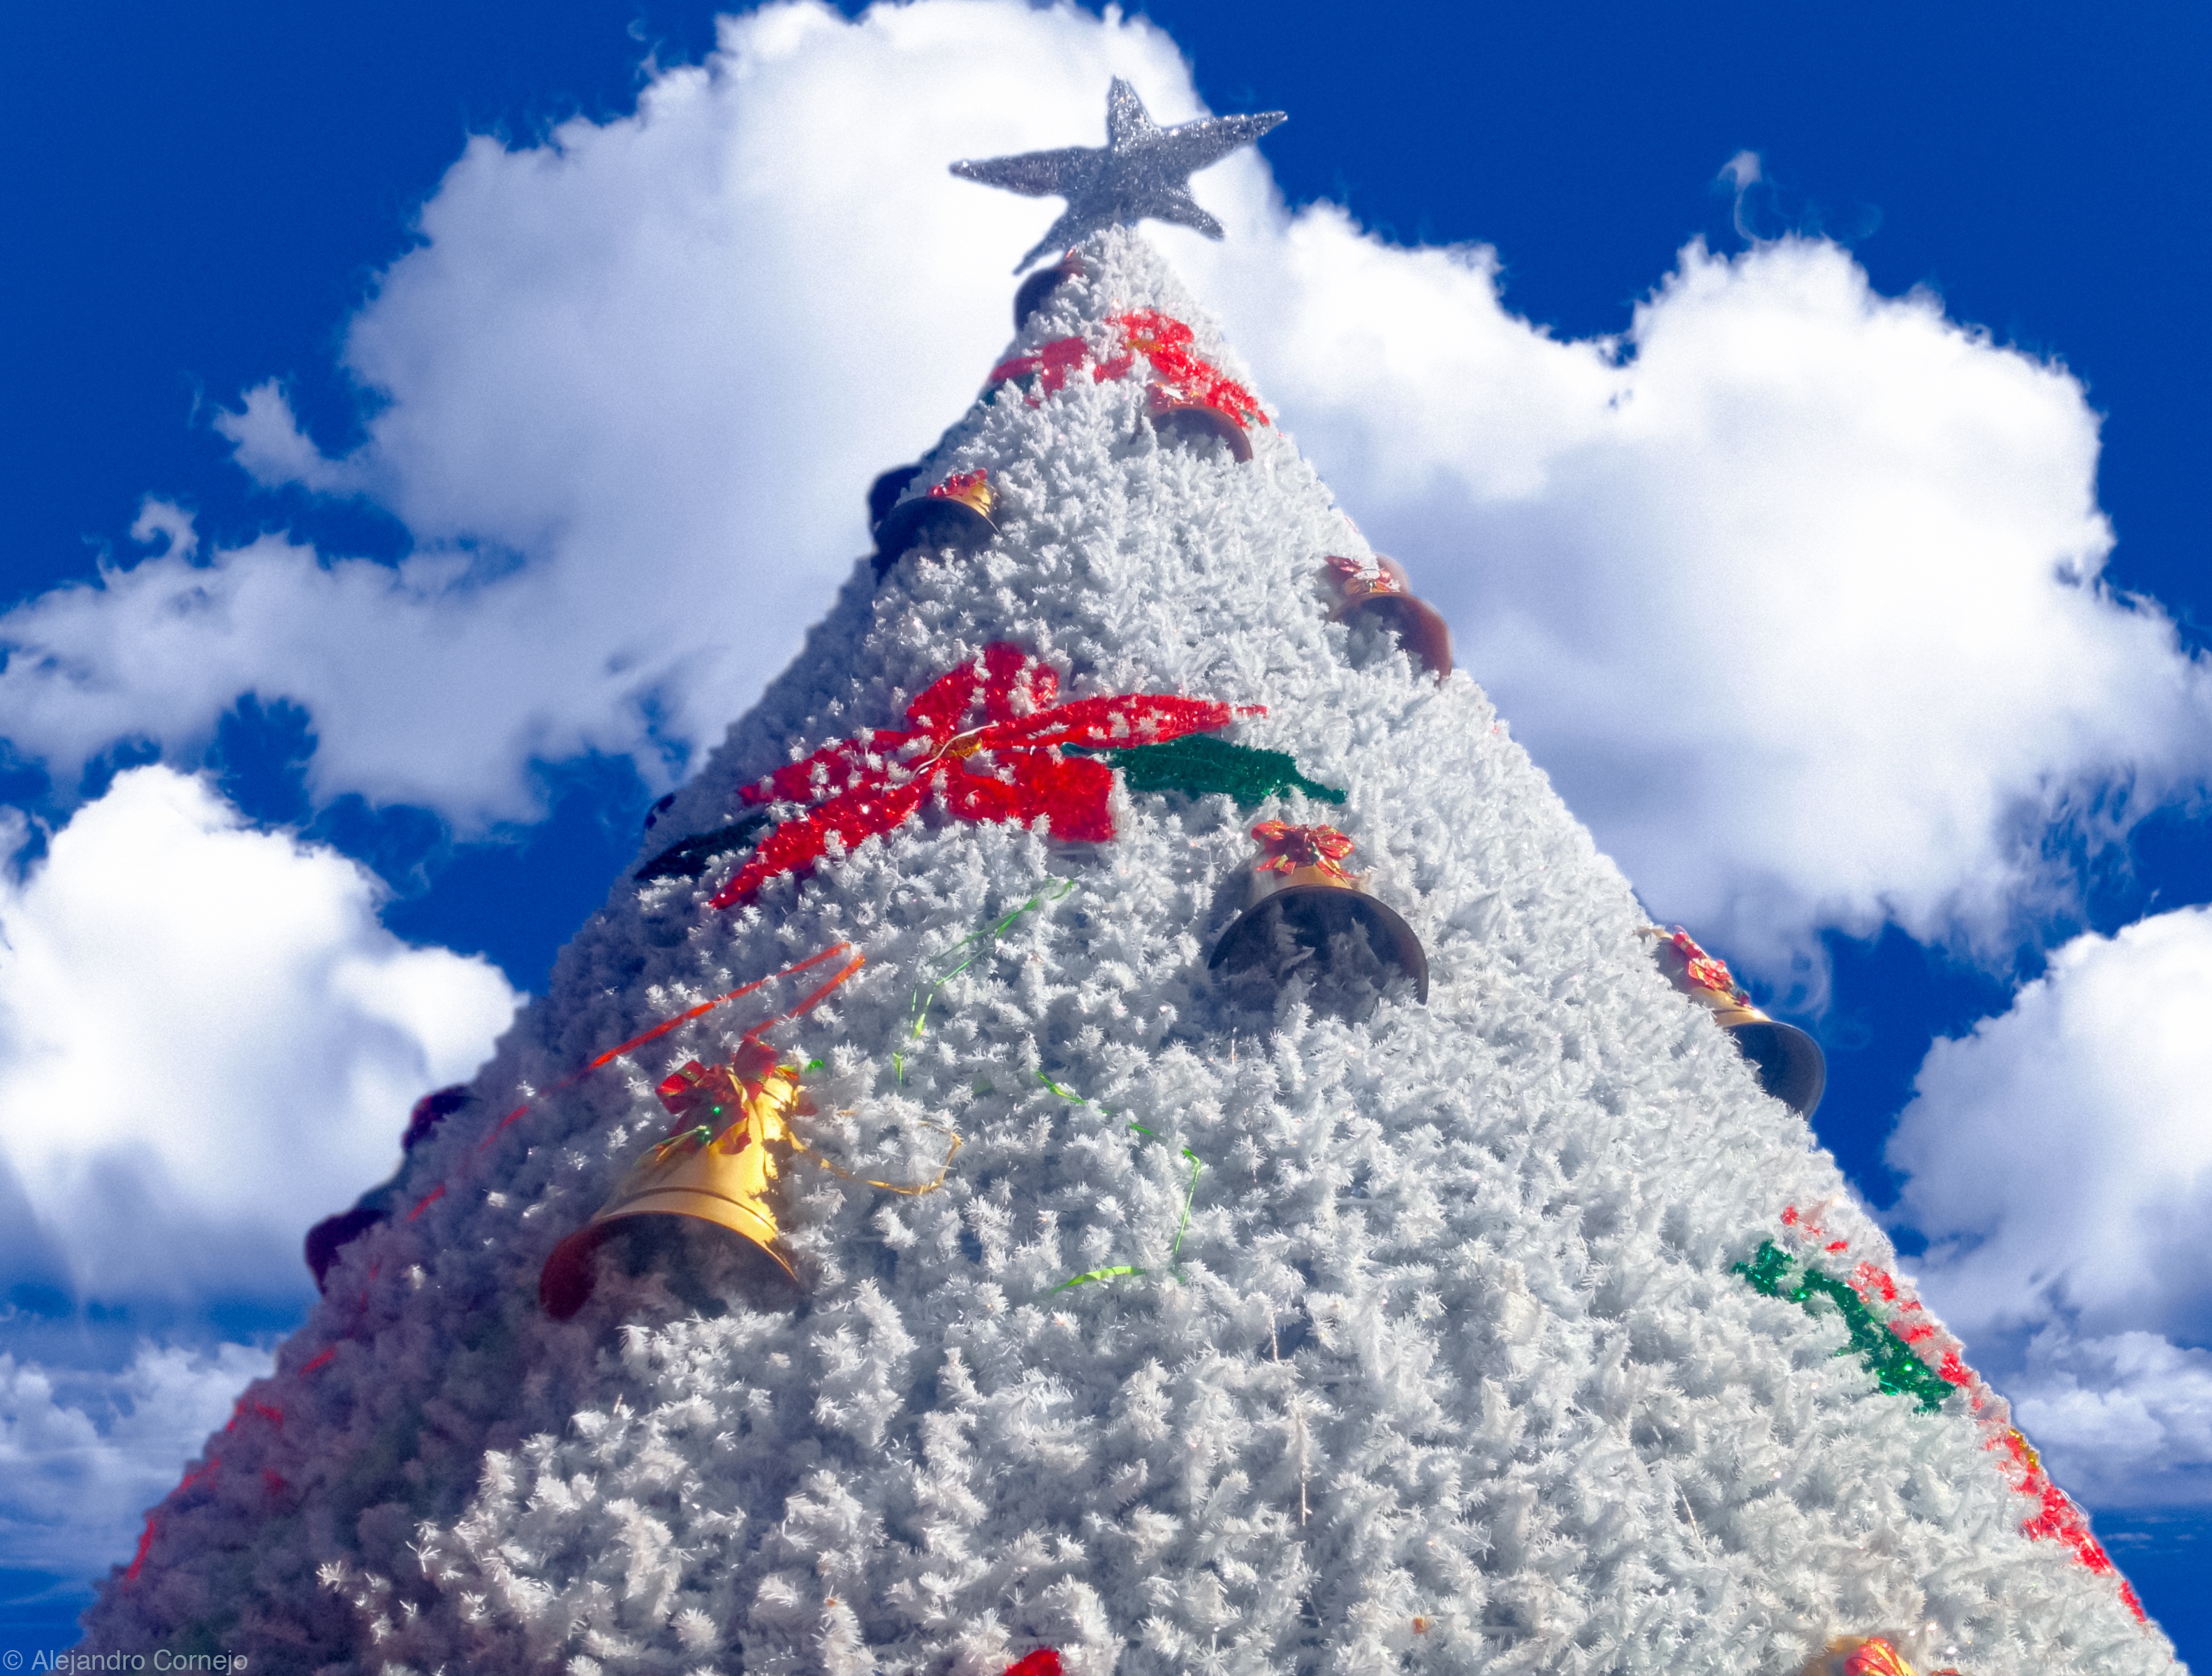
tree, nature, person, mountain, snow, winter, light, cloud, architecture, people, sky, white, star, texture, floor, seat, interior, window, home, mountain range, vacation, travel, celebration, pine, motel, gift, decoration, red, relax, space, frame, holiday, cozy, fireplace, property, blue, business, residential, furniture, room, lifestyle, christmas, fir, sofa, decor, marriage, apartment, modern, christmas tree, season, lightning, santa, card, christmas decoration, outside, sleep, relaxation, luxury, drawing, design, happy, happiness, hotel, year, seasonal, new, joy, beautiful, comfort, huge, deluxe, december, xmas, simple, greeting, accommodation, traditional, elegance, ecosystem, merry, eve, decorate, comfortable, investment, geological phenomenon